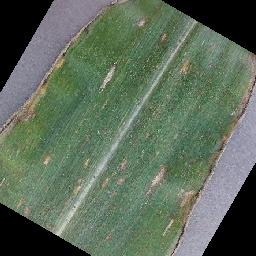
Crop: corn
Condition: (maize)_cercospora_spot_gray_spot